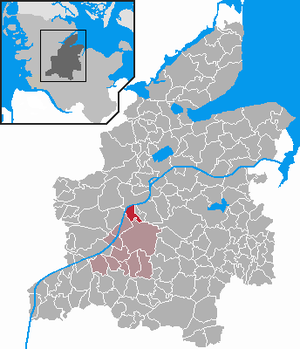
Westerrönfeld
Kort
Westerrönfeld er en kommune og en by i det nordlige Tyskland, beliggende i Amt Jevenstedt i den sydlige del af Kreis Rendsborg-Egernførde. Kreis Rendsborg-Egernførde ligger i den centrale del af delstaten Slesvig-Holsten.